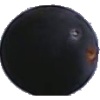
Label: blue_grape